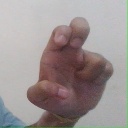
अक्षर: अ